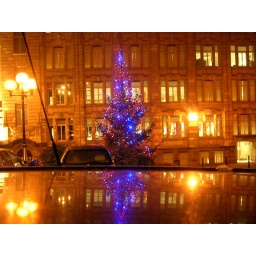
relected off the roof of my car in bradford